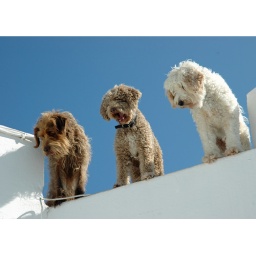
Dogs on roof of building in Oia, Santorini